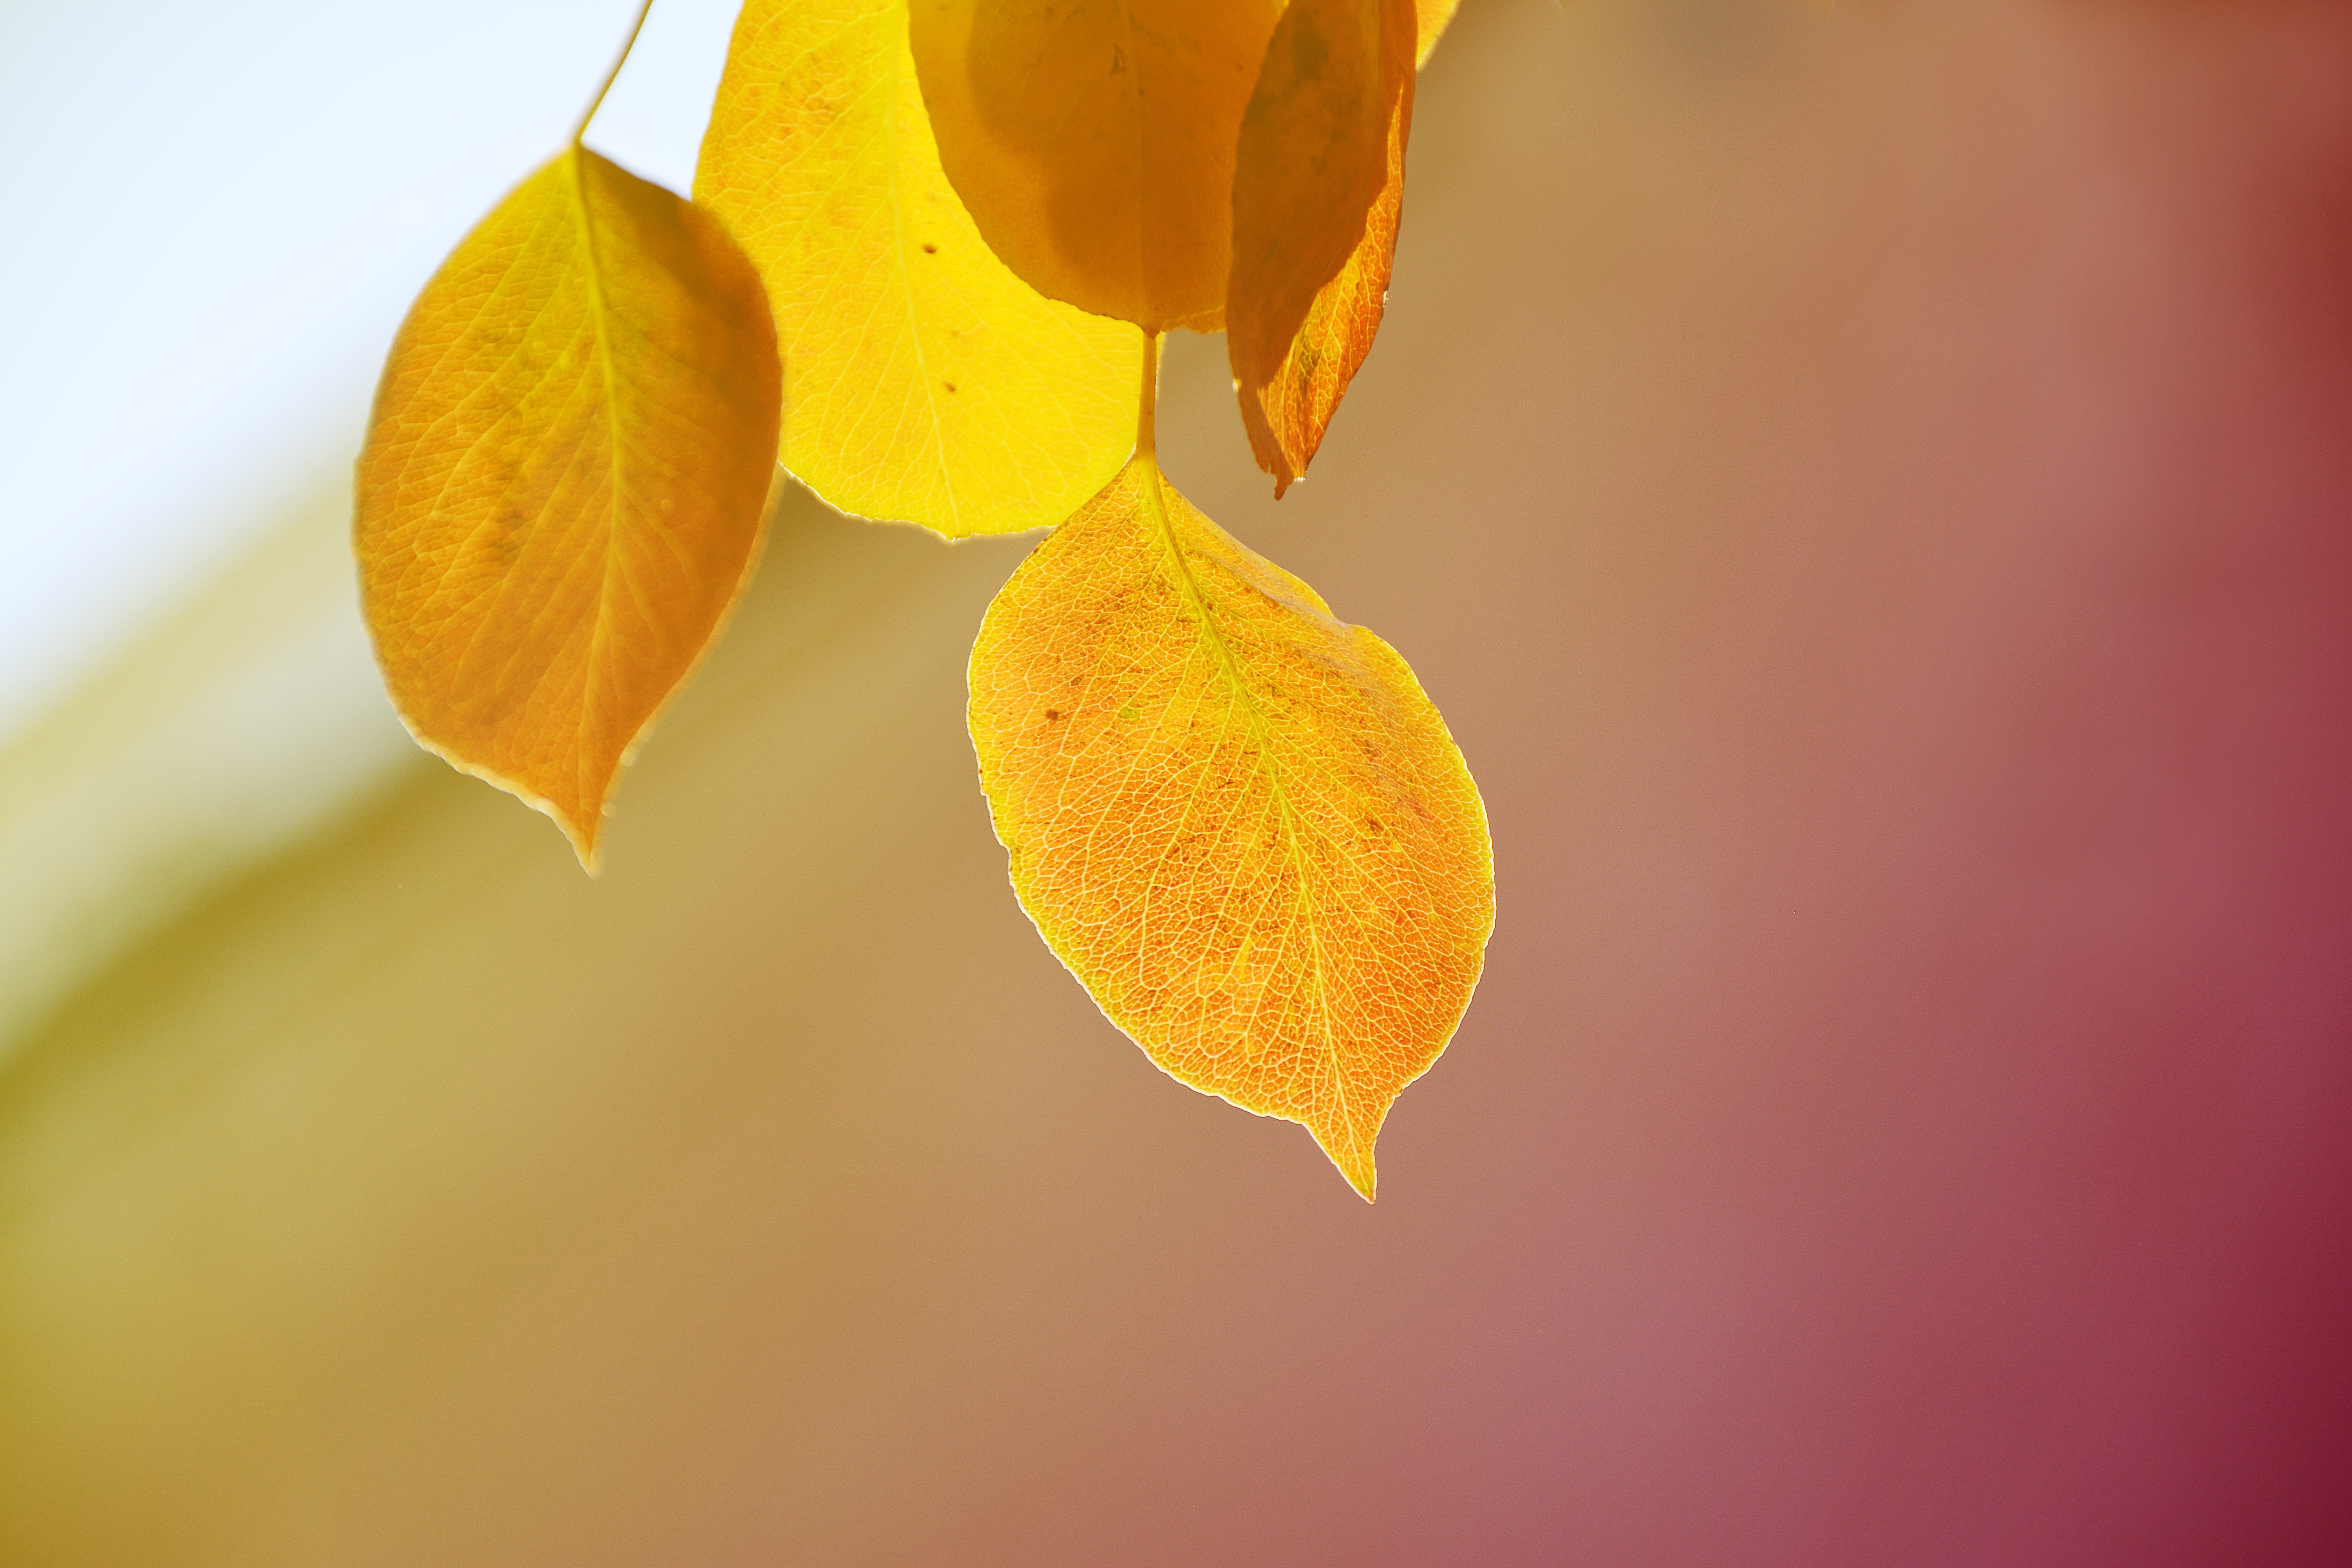
branch, plant, photography, sunlight, leaf, flower, petal, pollen, produce, autumn, yellow, flora, close up, macro photography, flowering plant, plant stem, land plant